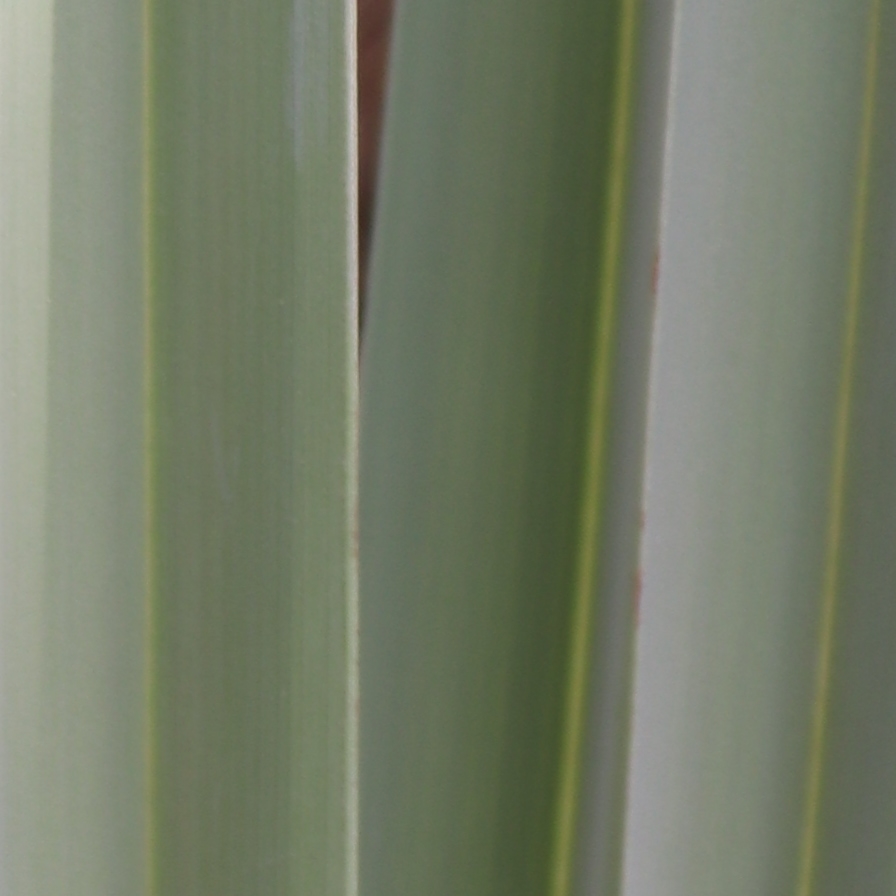
Label: Healthy